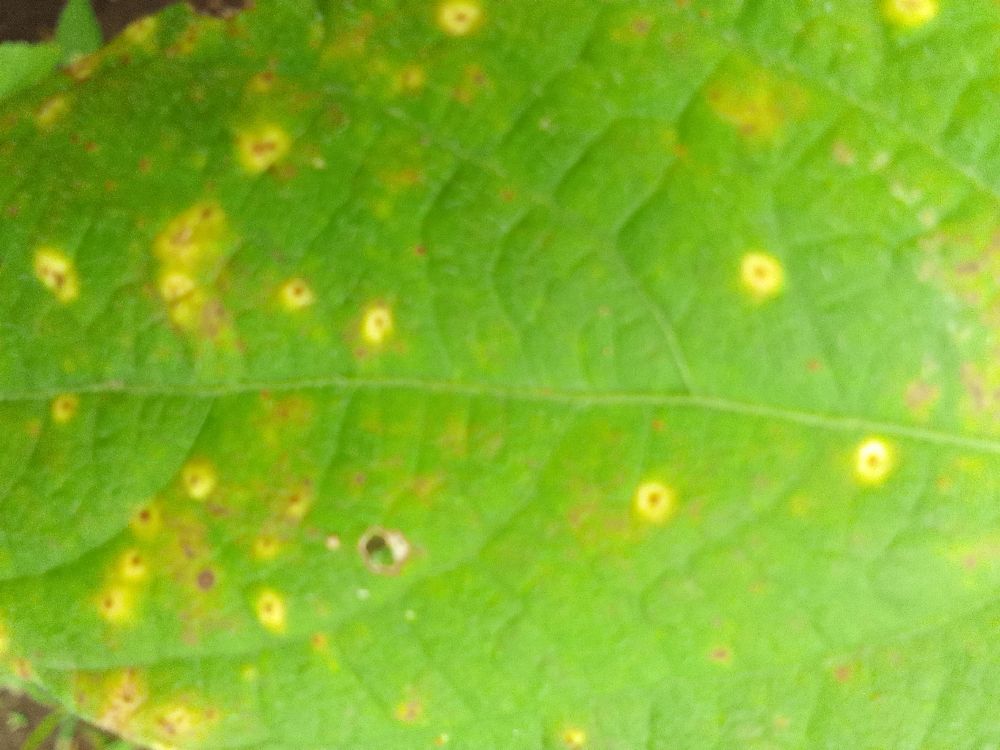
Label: rust